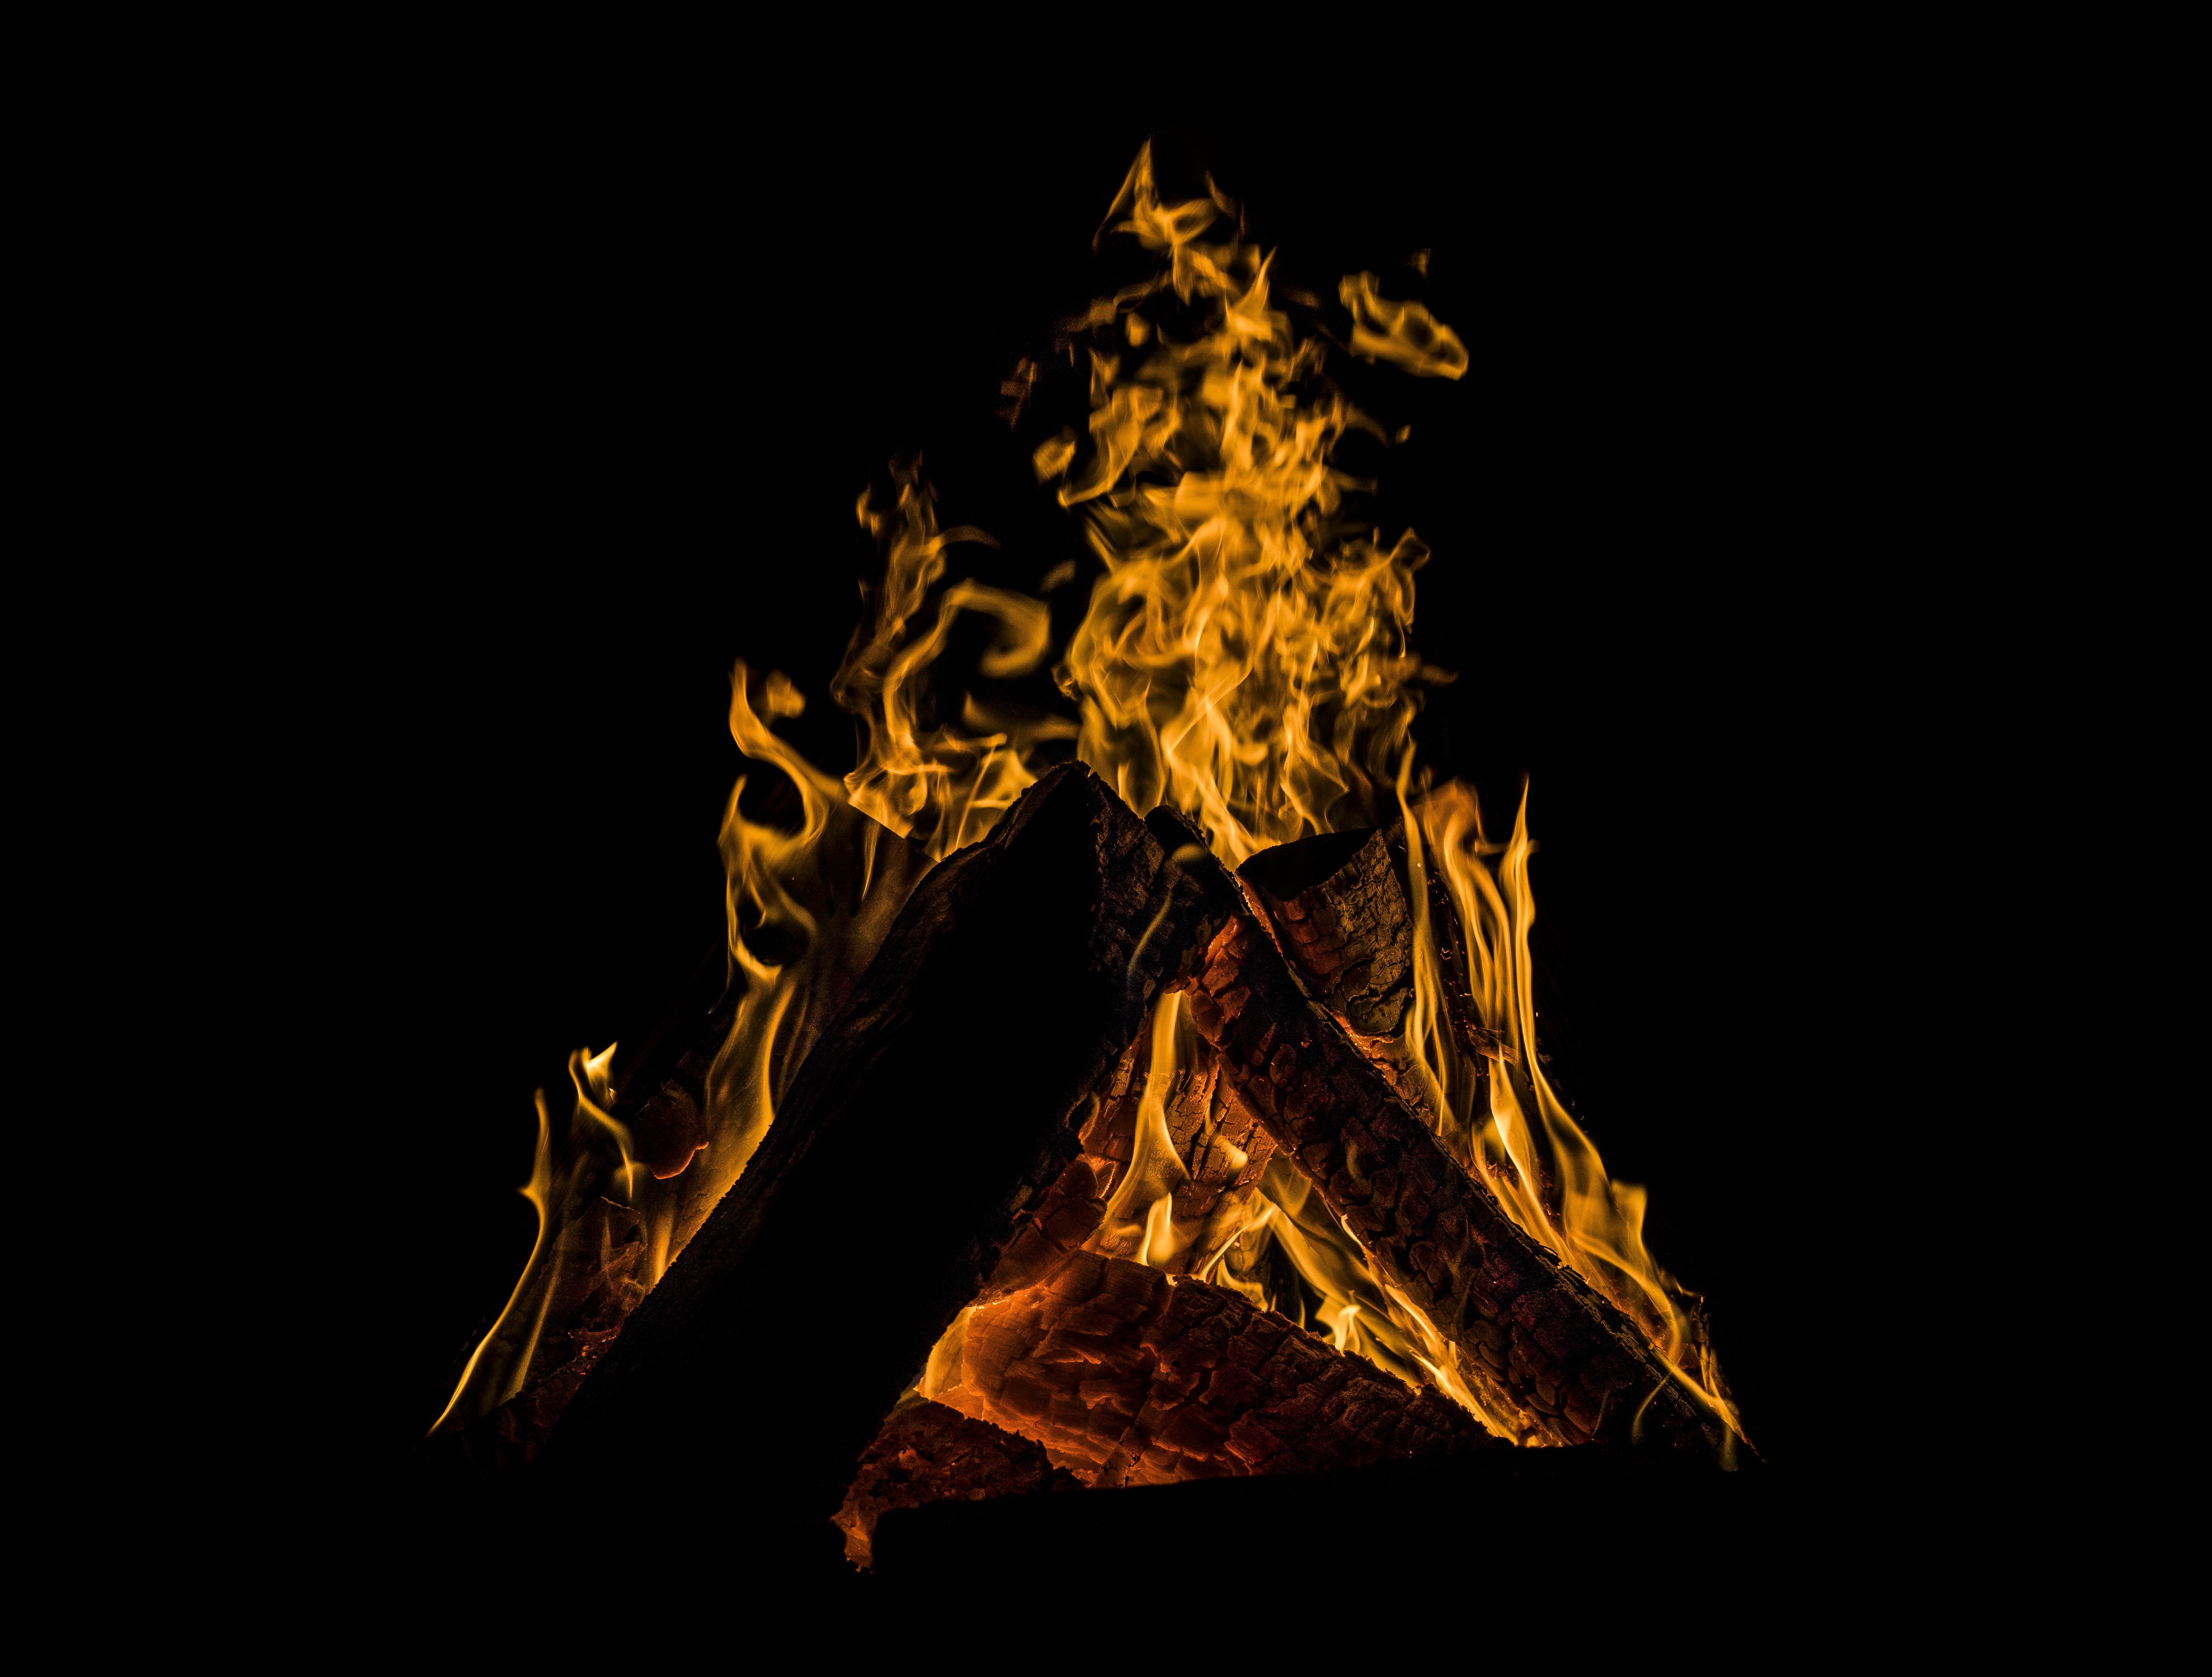
flame, fire, heat, darkness, bonfire, organism, computer wallpaper, graphics, font